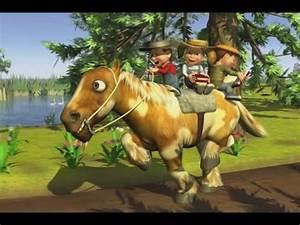
horse